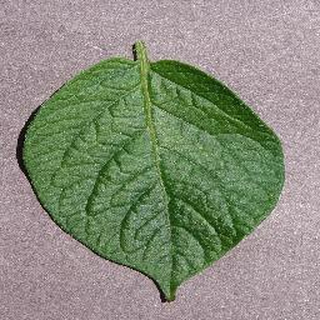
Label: healthy_potato